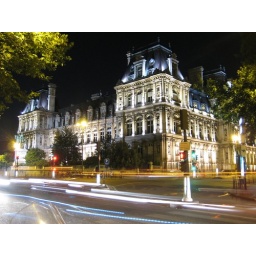
Don't know what the building is, but it's along the river in Paris